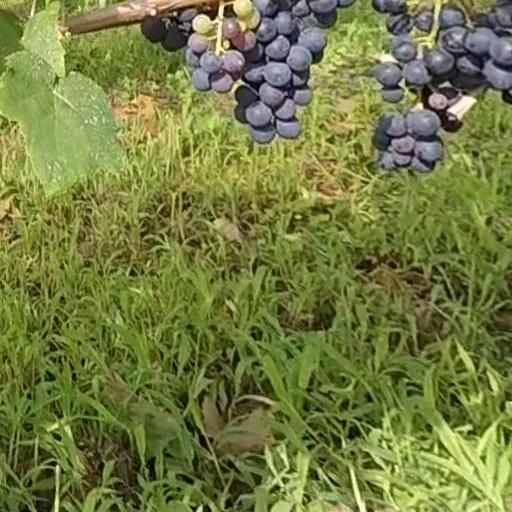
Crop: grape